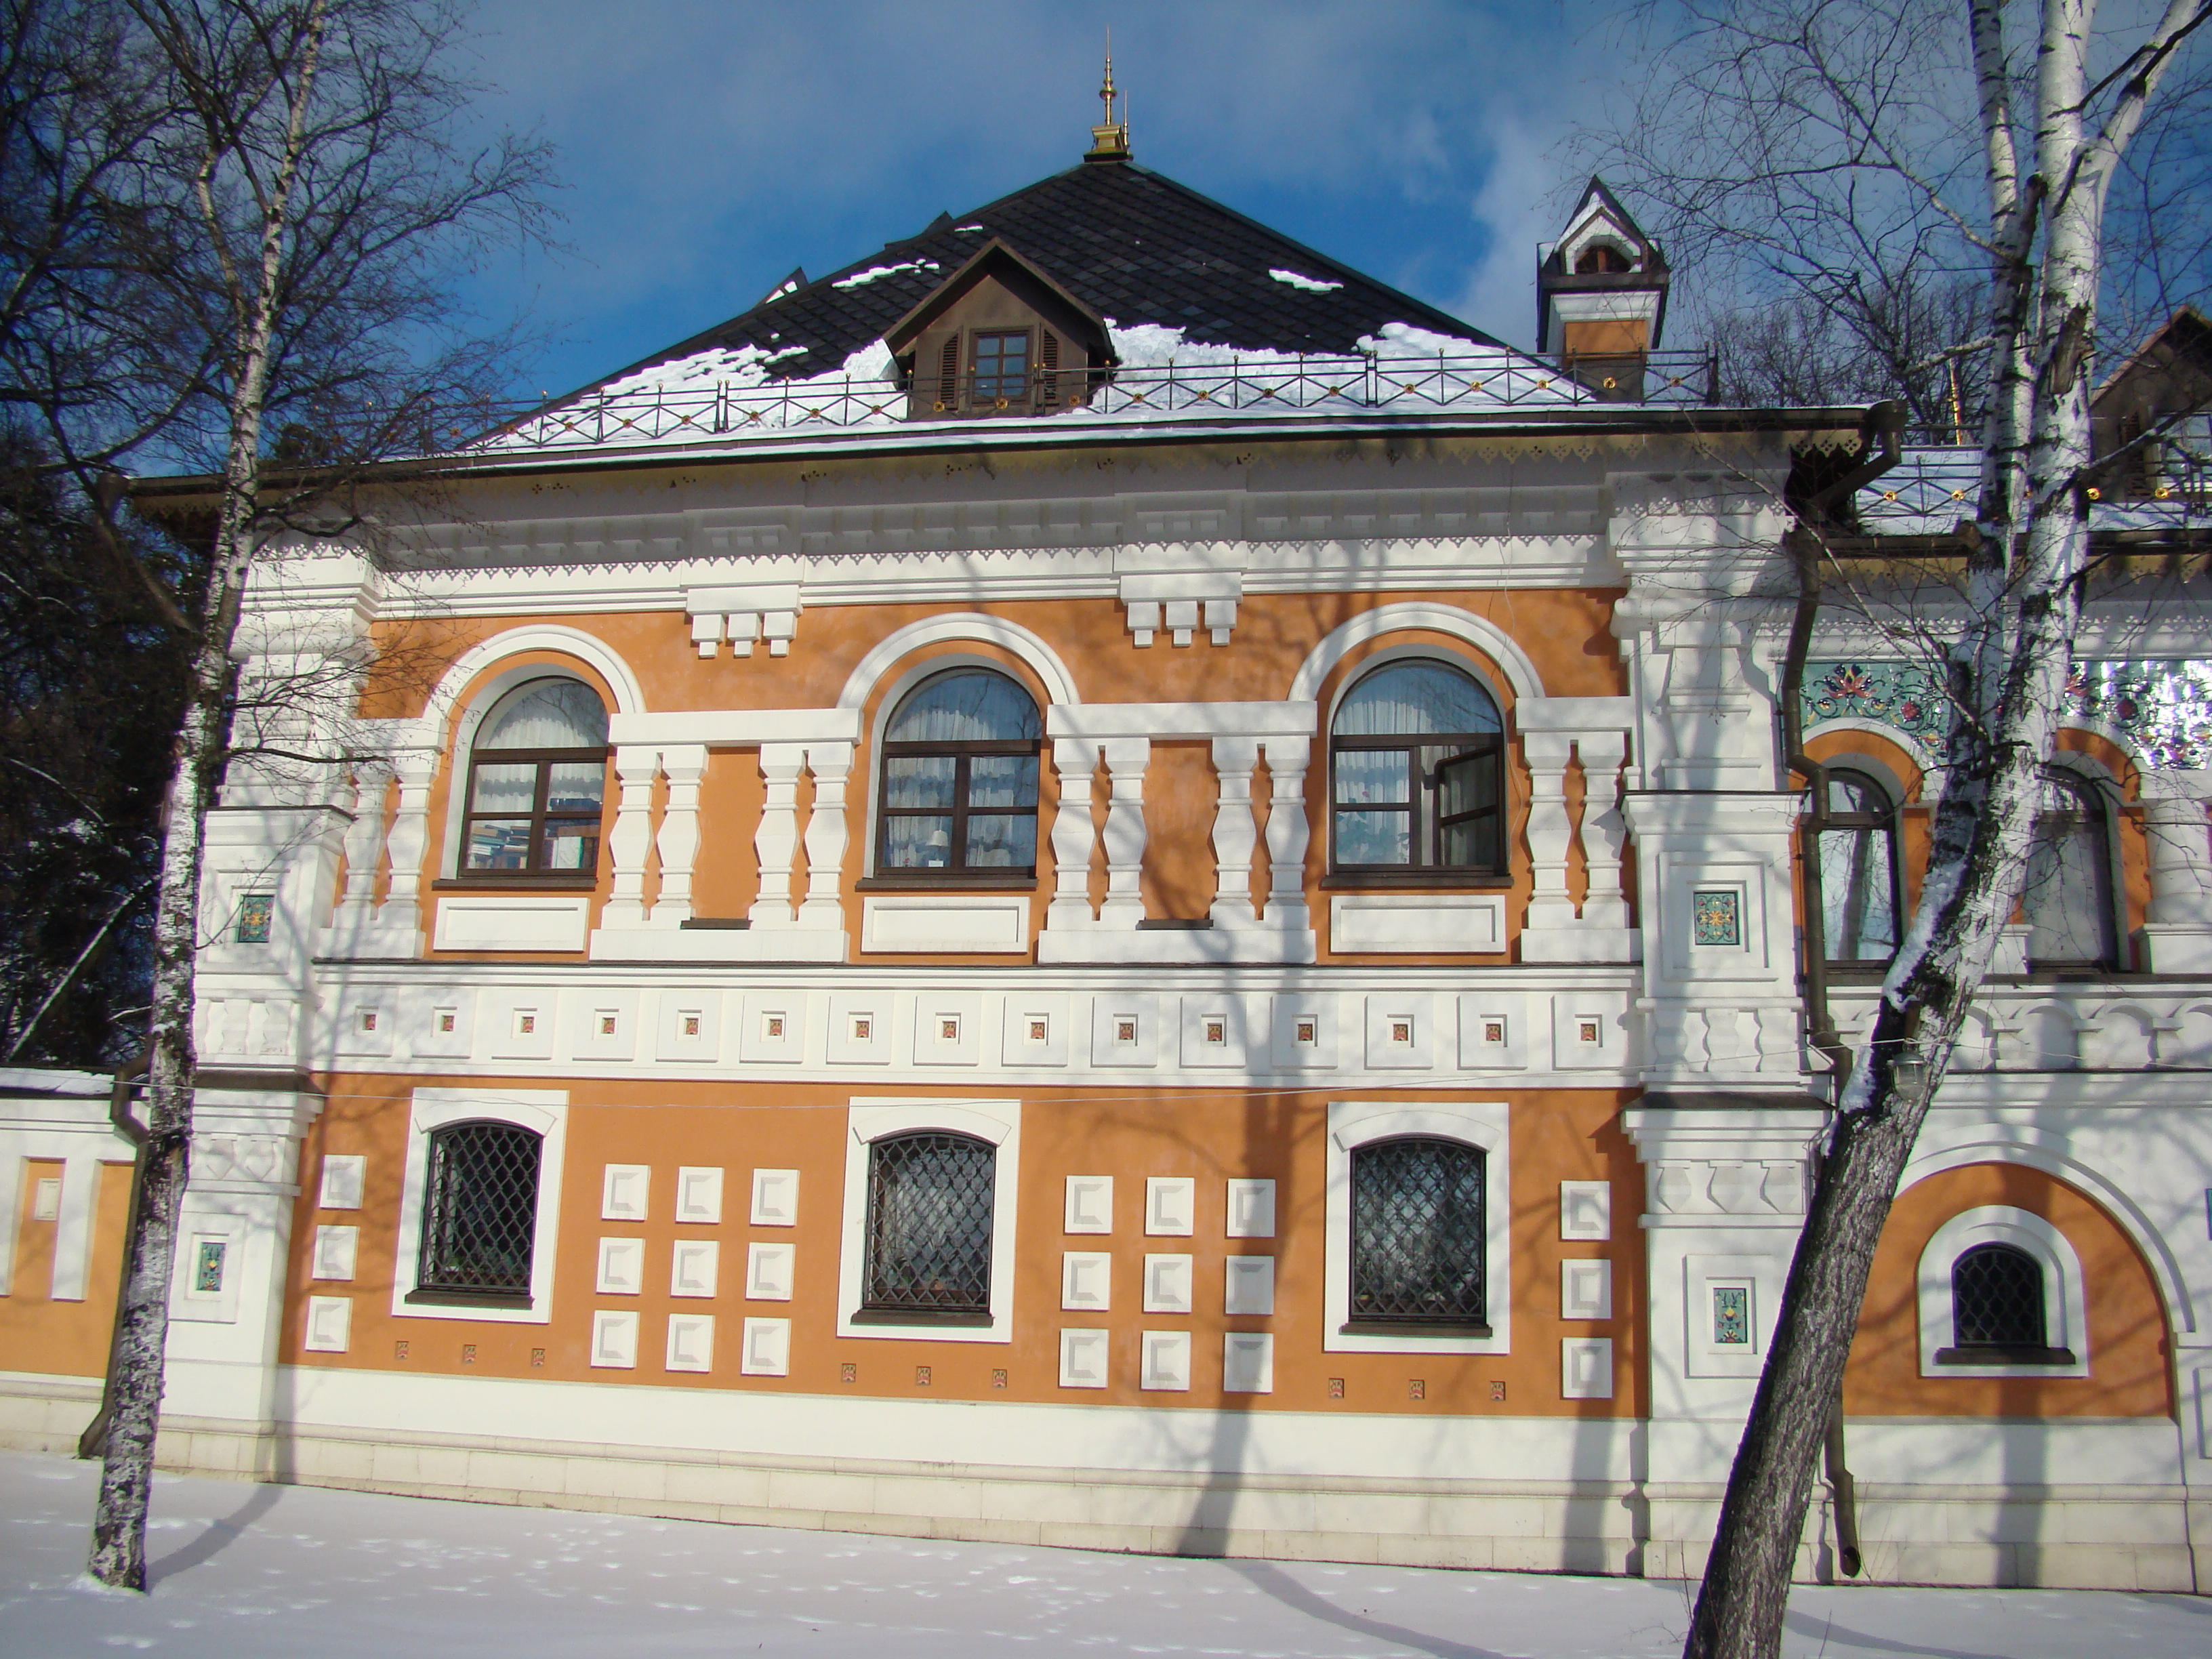
architecture, mansion, house, town, building, chateau, palace, home, facade, chapel, monastery, synagogue, sony, estate, russia, moscowregion, dsc, h9, dsch9, peredelkino, manor house